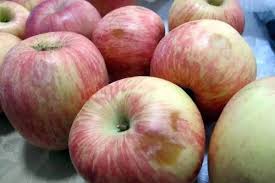
Label: trash